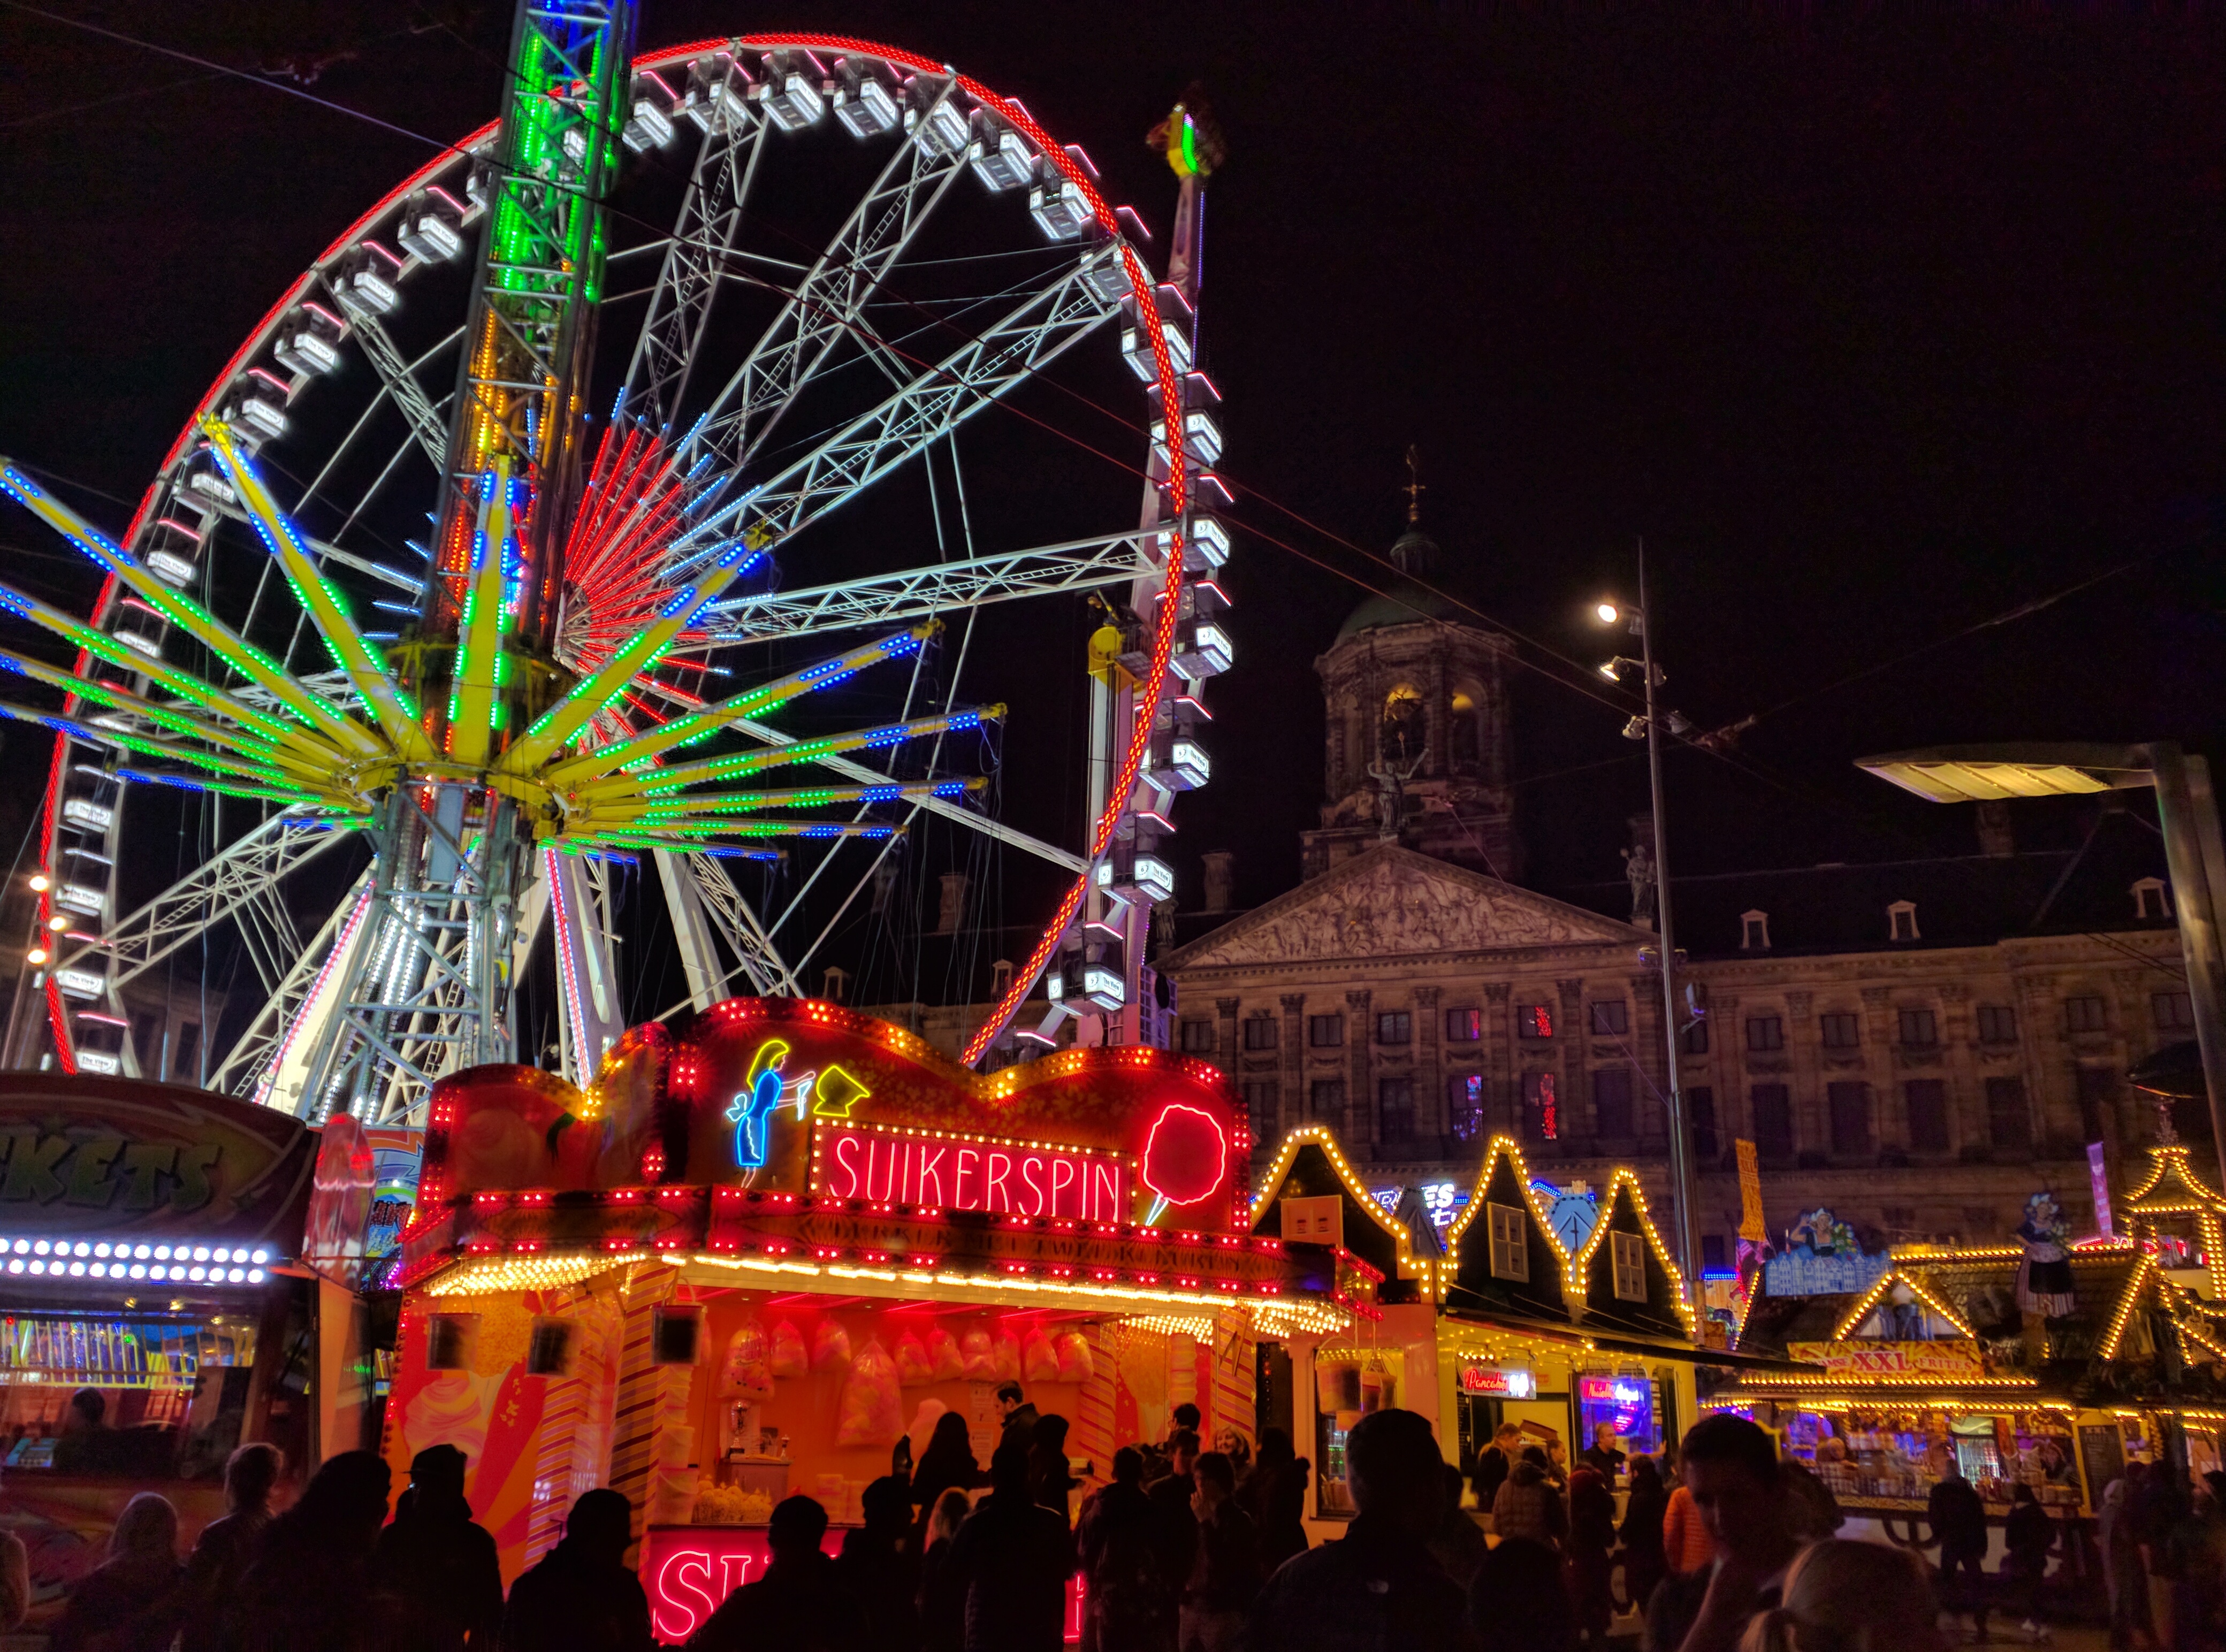
night, recreation, ferris wheel, amusement park, park, festival, tourist attraction, fair, amusement ride, outdoor recreation